Sioux City Public Museum

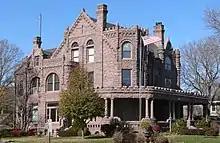
Peirce Mansion from SE

From its opening in 1960 until 2011, the museum was located in the 1893 Peirce Mansion at 2901 Jackson Street. First purchased by a group called the Junior League in 1959, the opening of the mansion as a museum was in September 1960.